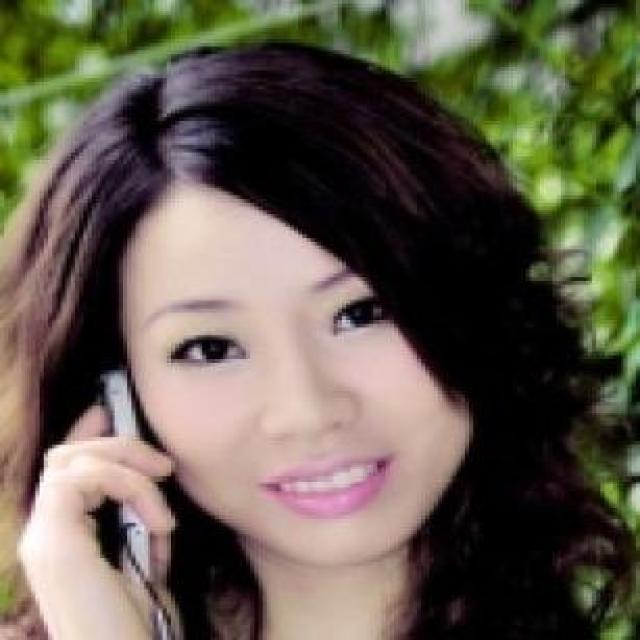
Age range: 21-44